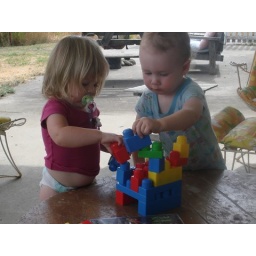
Eliza and Eliot building towers in S. Oregon, Aug 2010